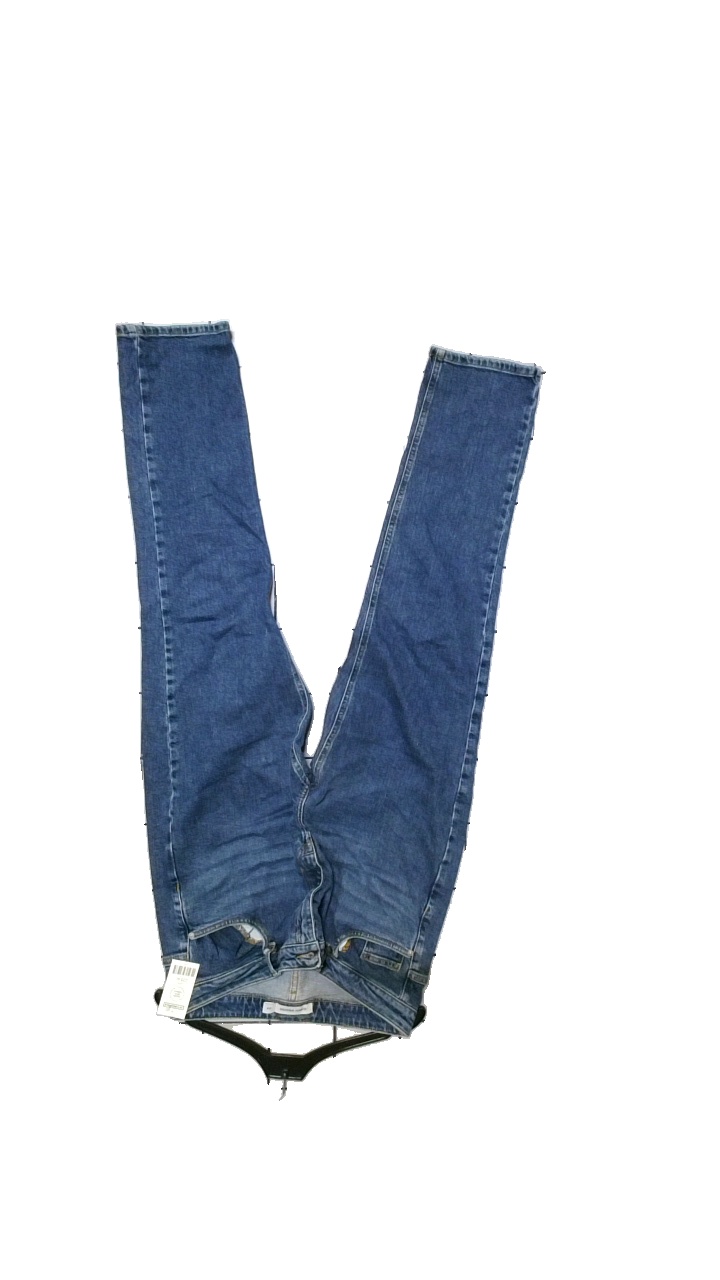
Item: Jeans (Ladies)
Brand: Carin Wester
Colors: Blue
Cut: Regular
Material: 99% Bomull, 1% Elastan
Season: Summer
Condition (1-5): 4
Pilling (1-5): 4
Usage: Reuse
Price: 150-250